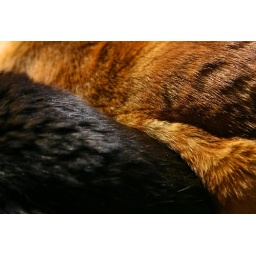
nothing better in my book then the smell and feel of sun-warmed kitty fur. happy Furry Friday everyone!